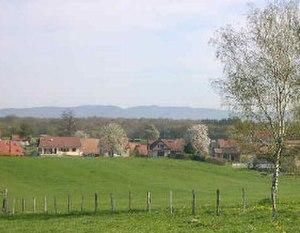
village de Botans (Territoire de Belfort) avec le massif des Vosges en toile de fond. Photo prise le 20 avril 2004 par LP90. Licence GFDL LP90 avril 2004
Botans est une commune française située dans le département du Territoire de Belfort en région Bourgogne-Franche-Comté.